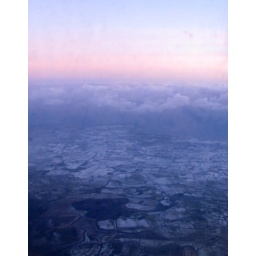
Looking East with a reflection of the sunset on the clouds from a plane over County Down Feb 2010